Chow-its-hoot

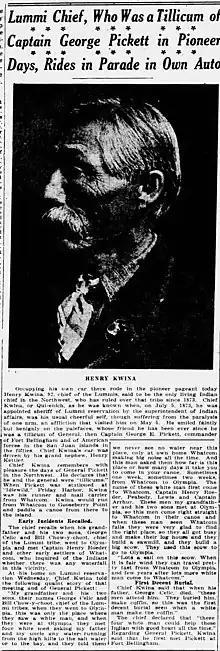

However, when the royal Hereditary Kwina line was broken by the Church and installed August Martin historically with proof in open letter from the Church revealing the "installation of August Martin," who was not a Lummi member but belonged to the Muckleshoot tribe instead without being a direct family Kwina bloodline. Hereditary Qui-ench Chief Henry Kwina was the last King of Lummi by ancient custom and tradition and who seemingly went extinct, until cryptic records revealed Qui-ench Raven Wolf Kwina as the direct line of the Chow-its-Hoot King Henry Kwina.